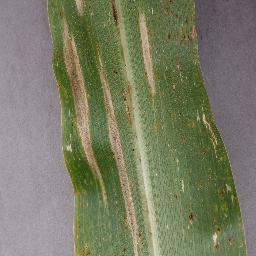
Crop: corn
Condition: (maize)_northern_blight